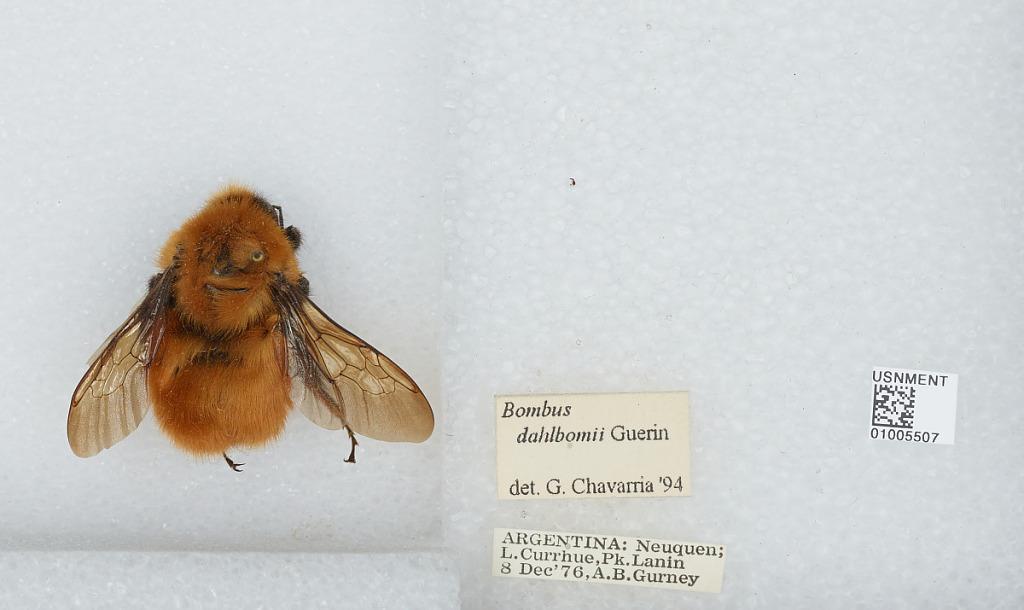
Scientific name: Bombus (Fervidobombus) dahlbomii Guérin
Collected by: Gurney
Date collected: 1976-12-8
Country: Argentina
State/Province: Neuquen
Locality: Lake Currhue, Lanin Park
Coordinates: -39.8567, -71.4553
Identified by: Chavarria, G.